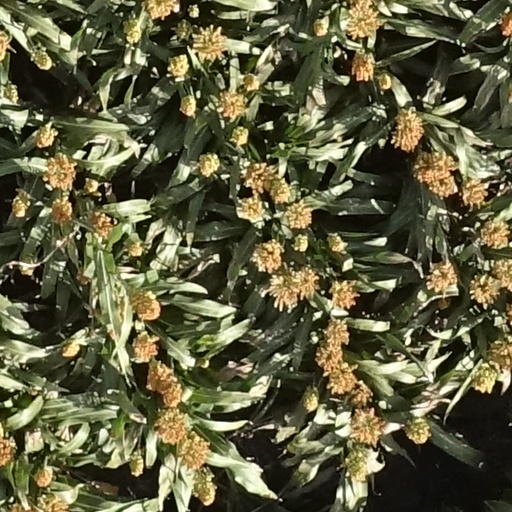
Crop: sorghum